What's So Amazing About Grace?

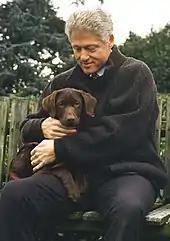
Philip Yancey was inspired by Bill Clinton (pictured here, 1997) to write the book.

Philip Yancey, an American journalist based in Colorado, was inspired to write a book about grace in Christianity when he went to the White House to interview President Bill Clinton. Clinton, a Southern Baptist from birth, told him, "I've been in politics long enough to expect criticism and hostility. But I was unprepared for the hatred I get from Christians. Why do Christians hate so much?" Yancey later said that, although there are many reasons for Evangelical Christians to disapprove of Clinton's policies and lifestyle, hating him was not a valid option for Christians.